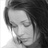
Emotion: sad